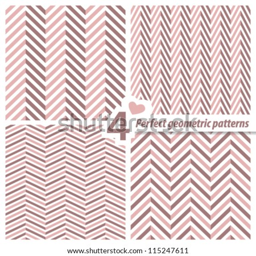
a set of perfect seamless patterns .